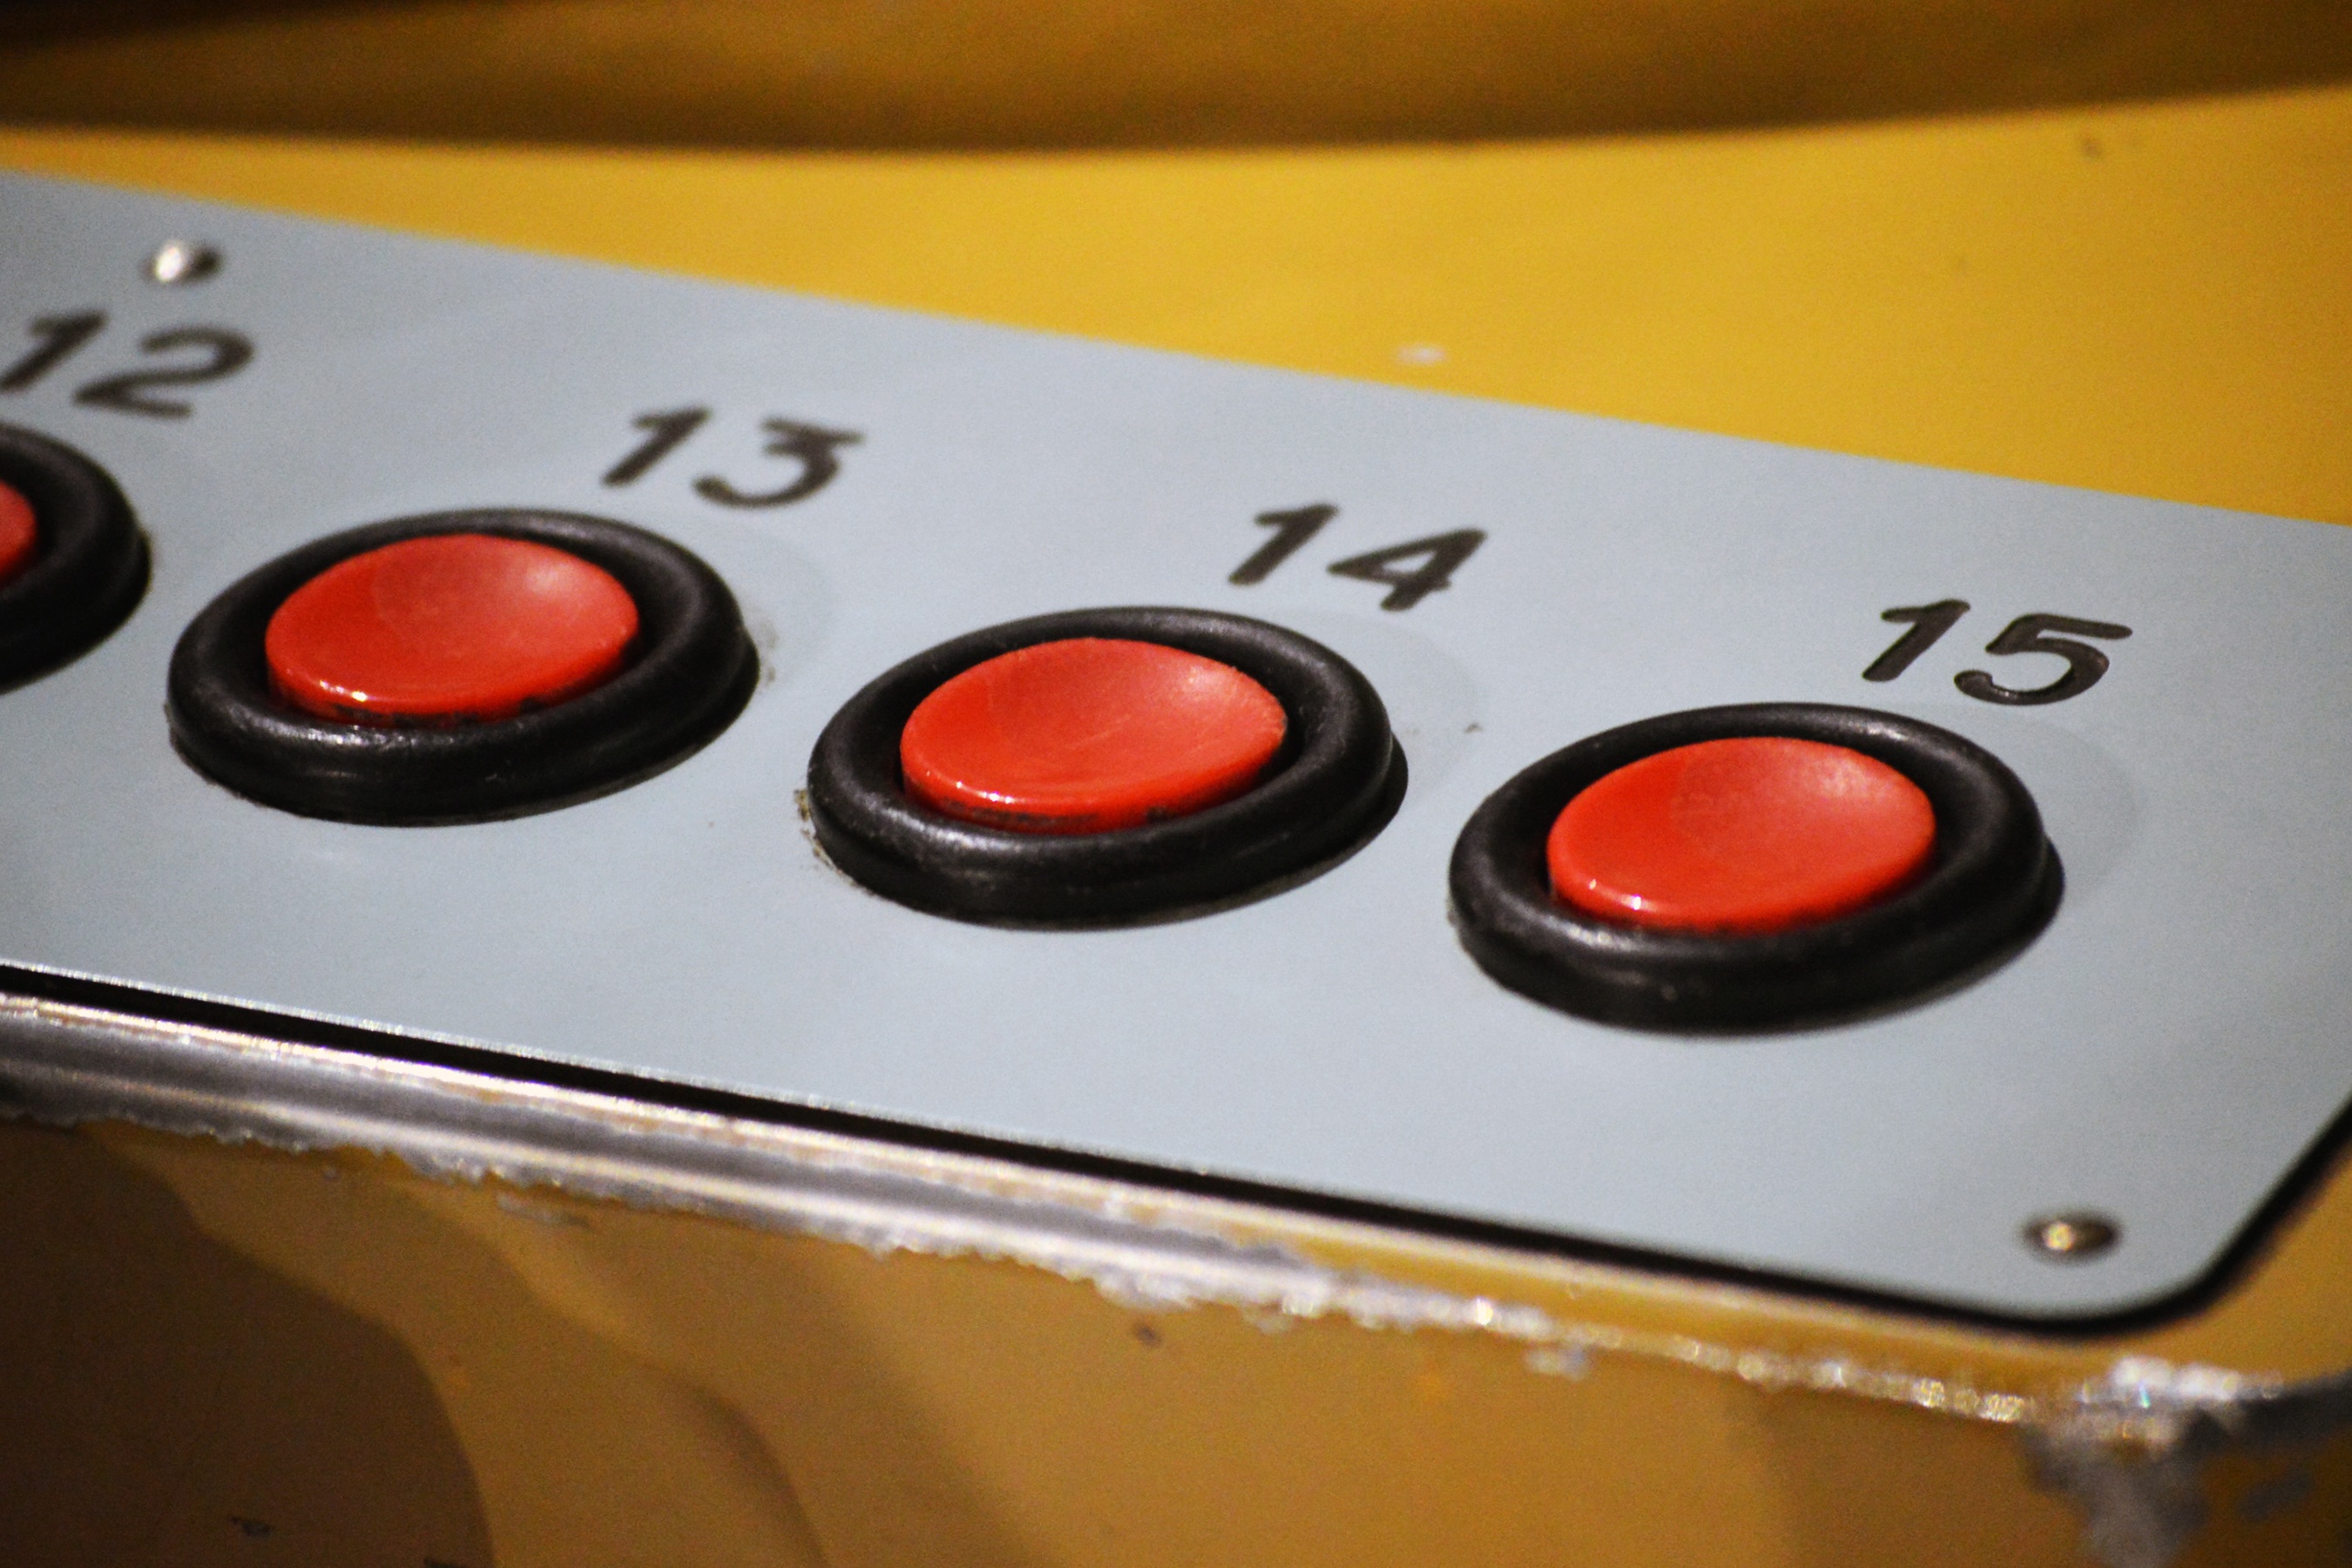
technology, game, retro, round, old, red, museum, color, gadget, numbers, eye, console, arcade, organ, buttons, push, soviet, pushbutton